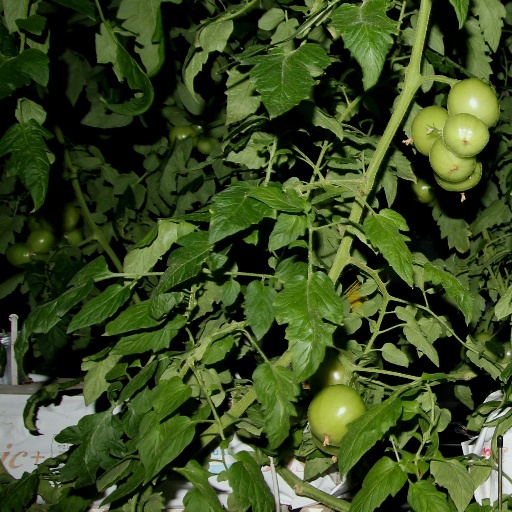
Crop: tomato